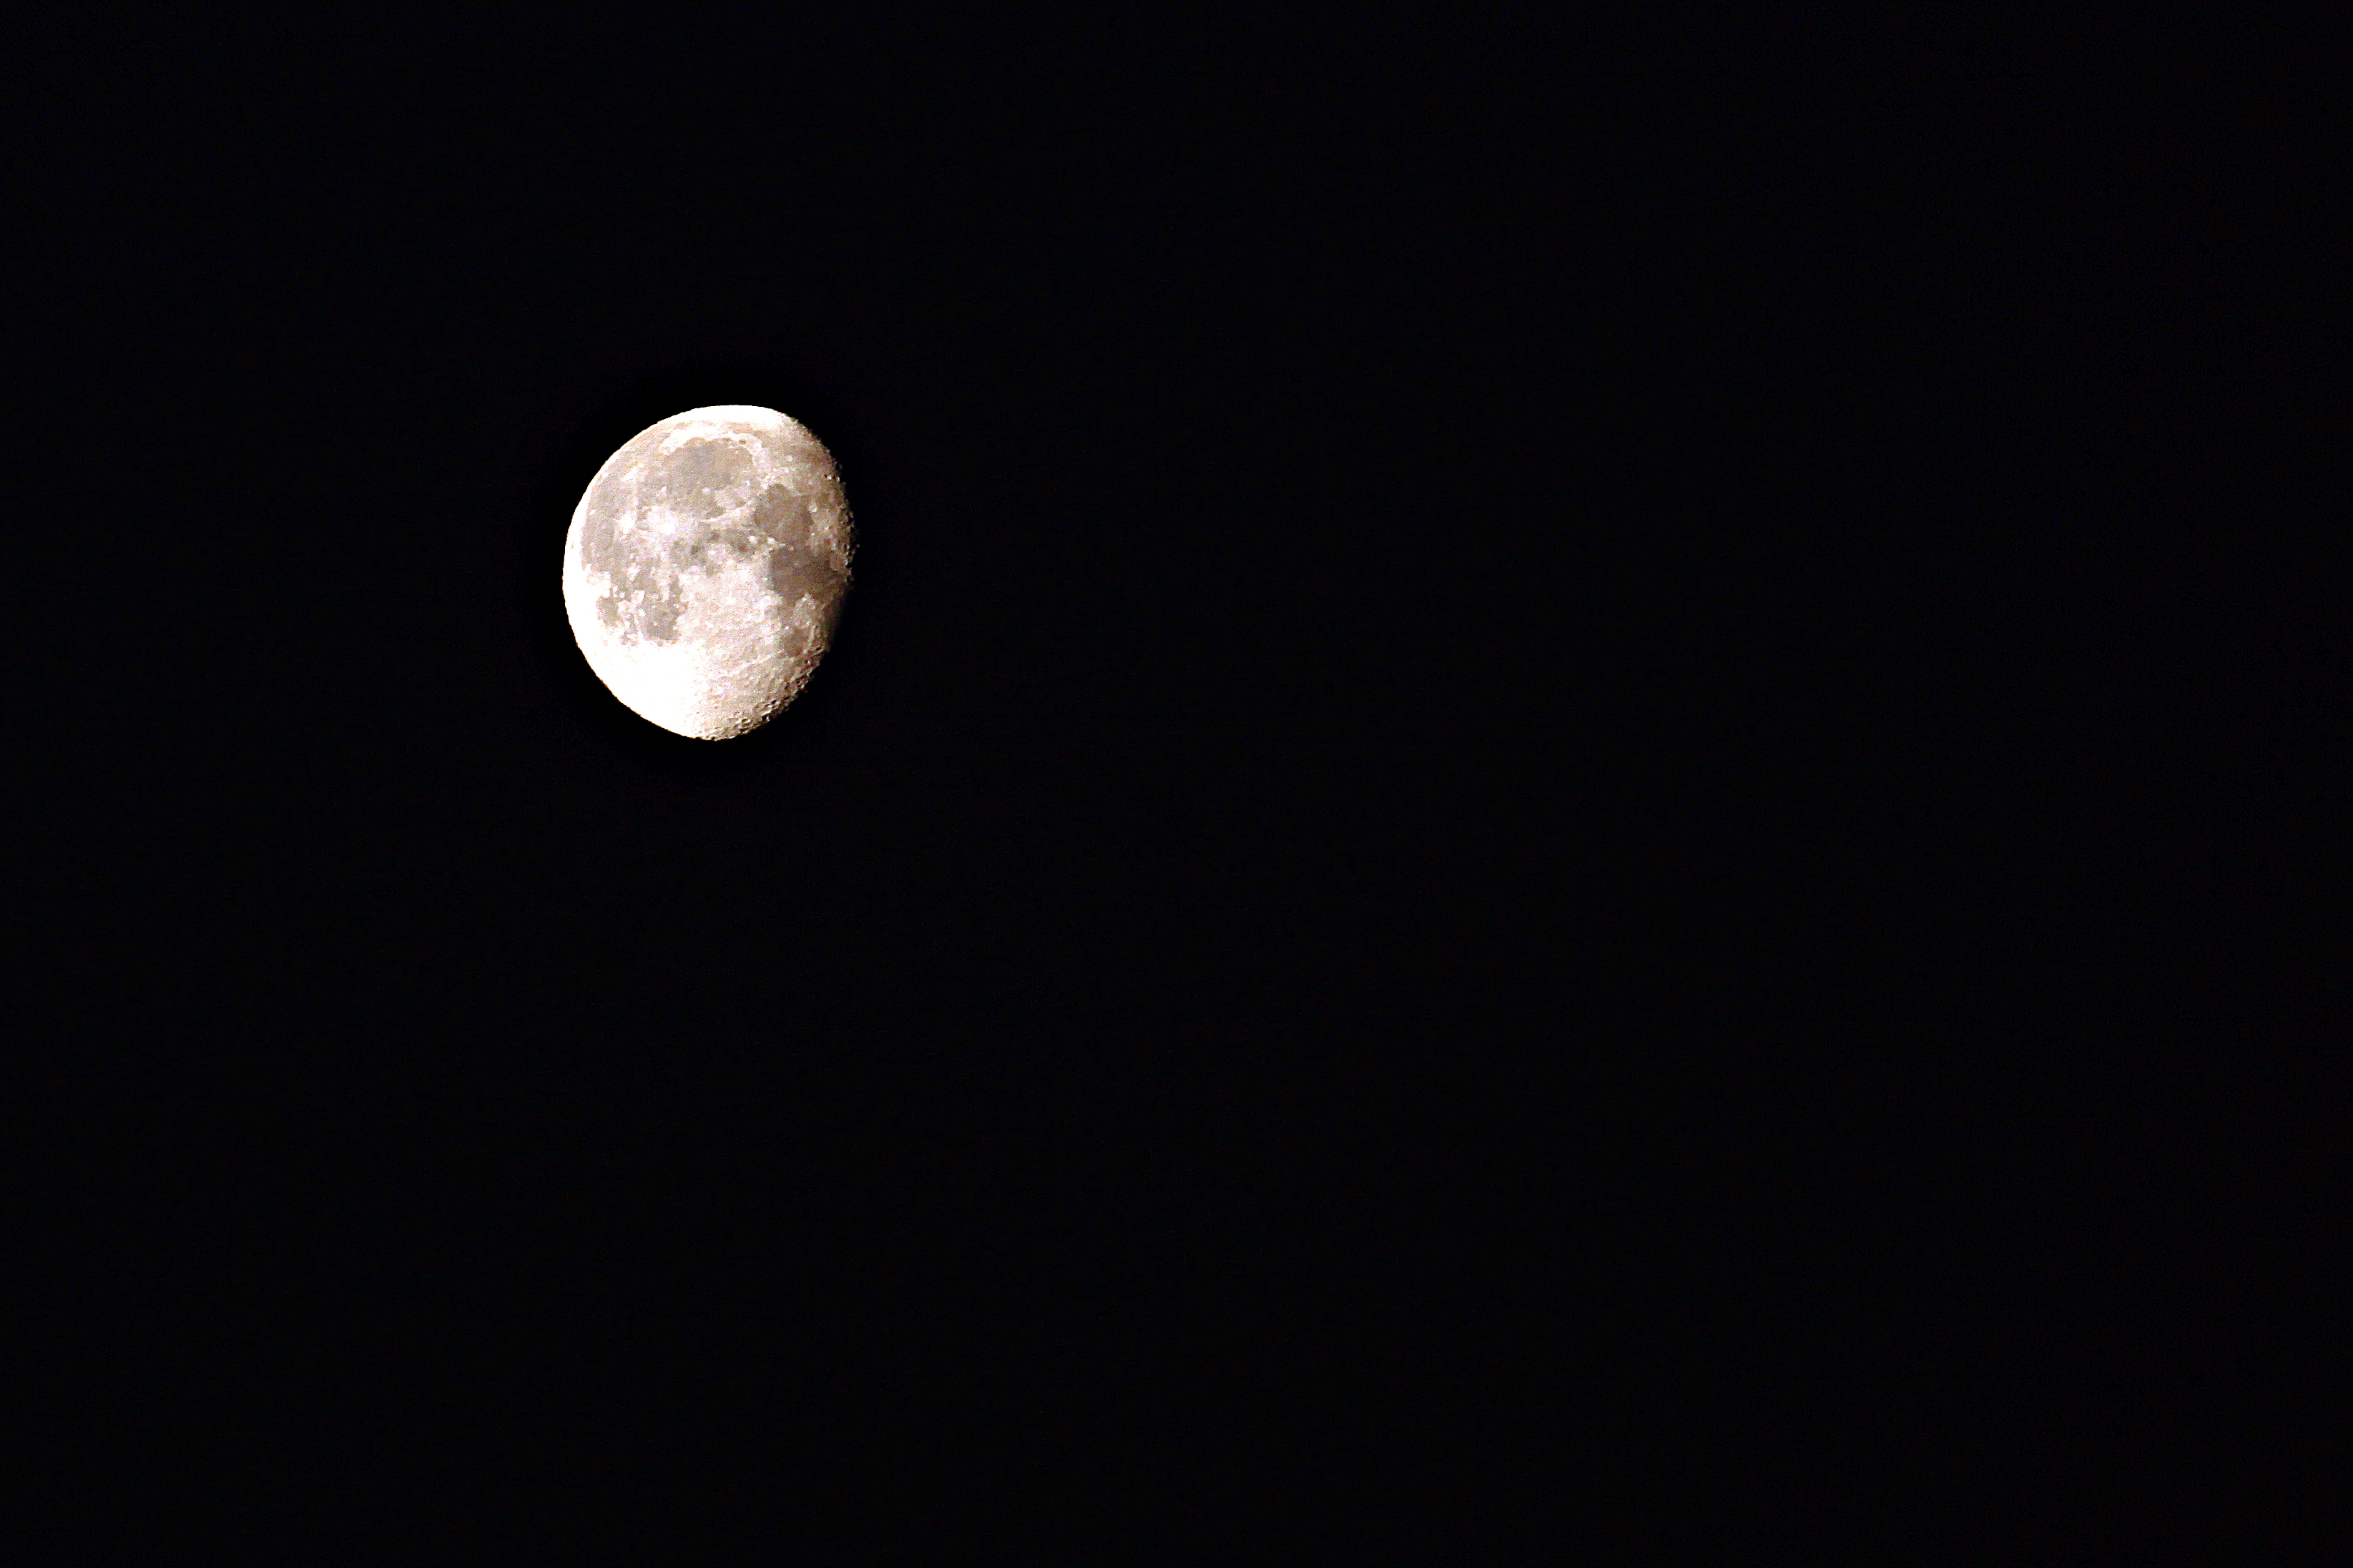
moon, moon light, waning moon, black, astronomical object, darkness, night, light, moonlight, atmosphere, celestial event, sky, atmospheric phenomenon, astronomy, midnight, monochrome, black and white, event, stock photography, full moon, space, photography, monochrome photography, universe, lunar eclipse, still life photography